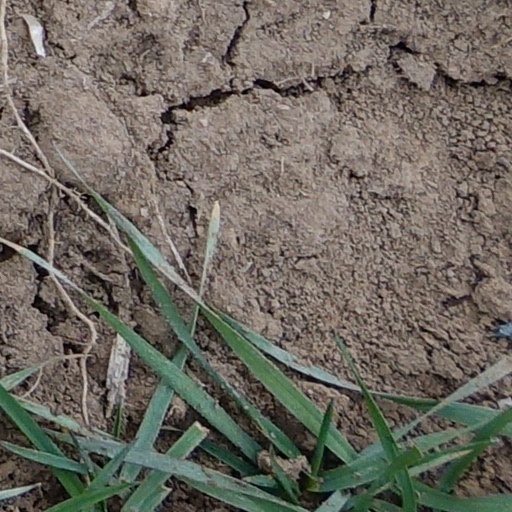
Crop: wheat